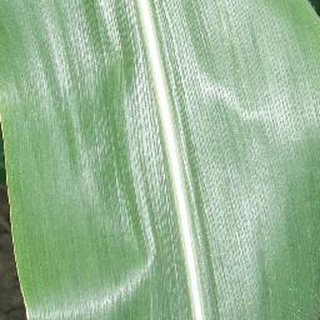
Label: healthy_corn